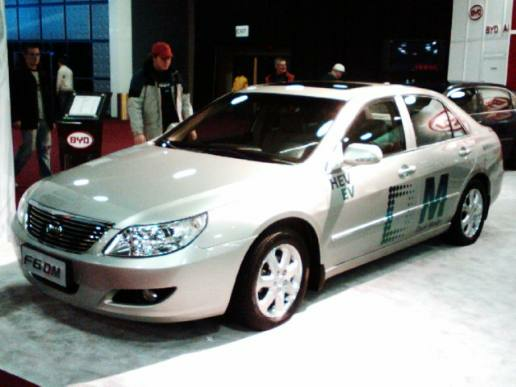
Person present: No